Eyimofe Atake

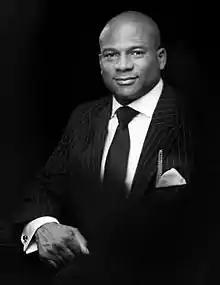

Eyimofe Doyle Atake, (born 20 February 1958) is a Nigerian lawyer. He was named a Senior Advocate of Nigeria in 1999.